Robert Thomas Jr.

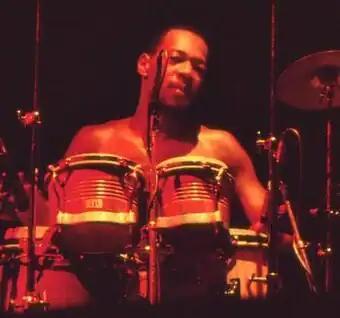
Robert Thomas Jr. with Weather Report, Amsterdam, 1980

Robert Thomas Jr. is an American jazz percussionist and hand drummer. He is known as an innovator in Be-bop and hand drumming, and has been nominated for two Grammy awards. He is also a visual artist, working as a painter.